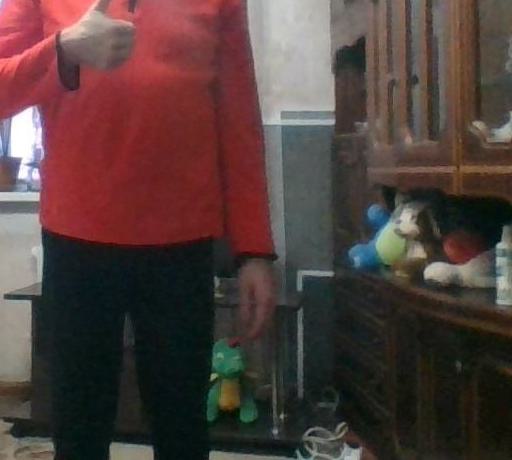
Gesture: no_gesture